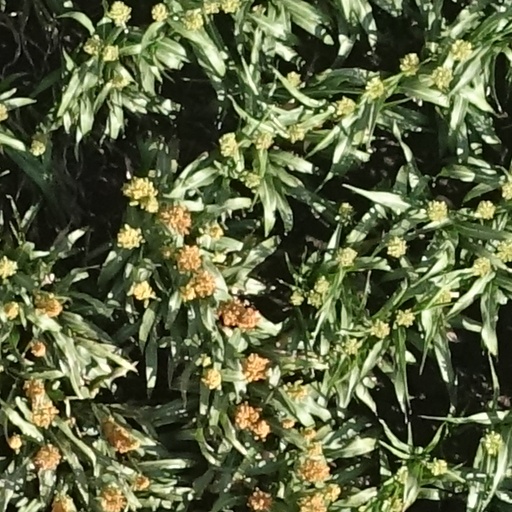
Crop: sorghum